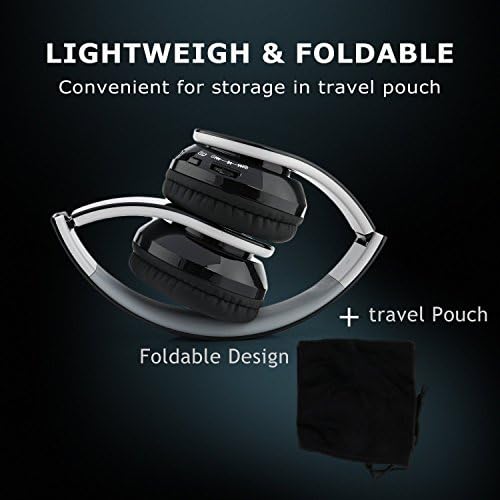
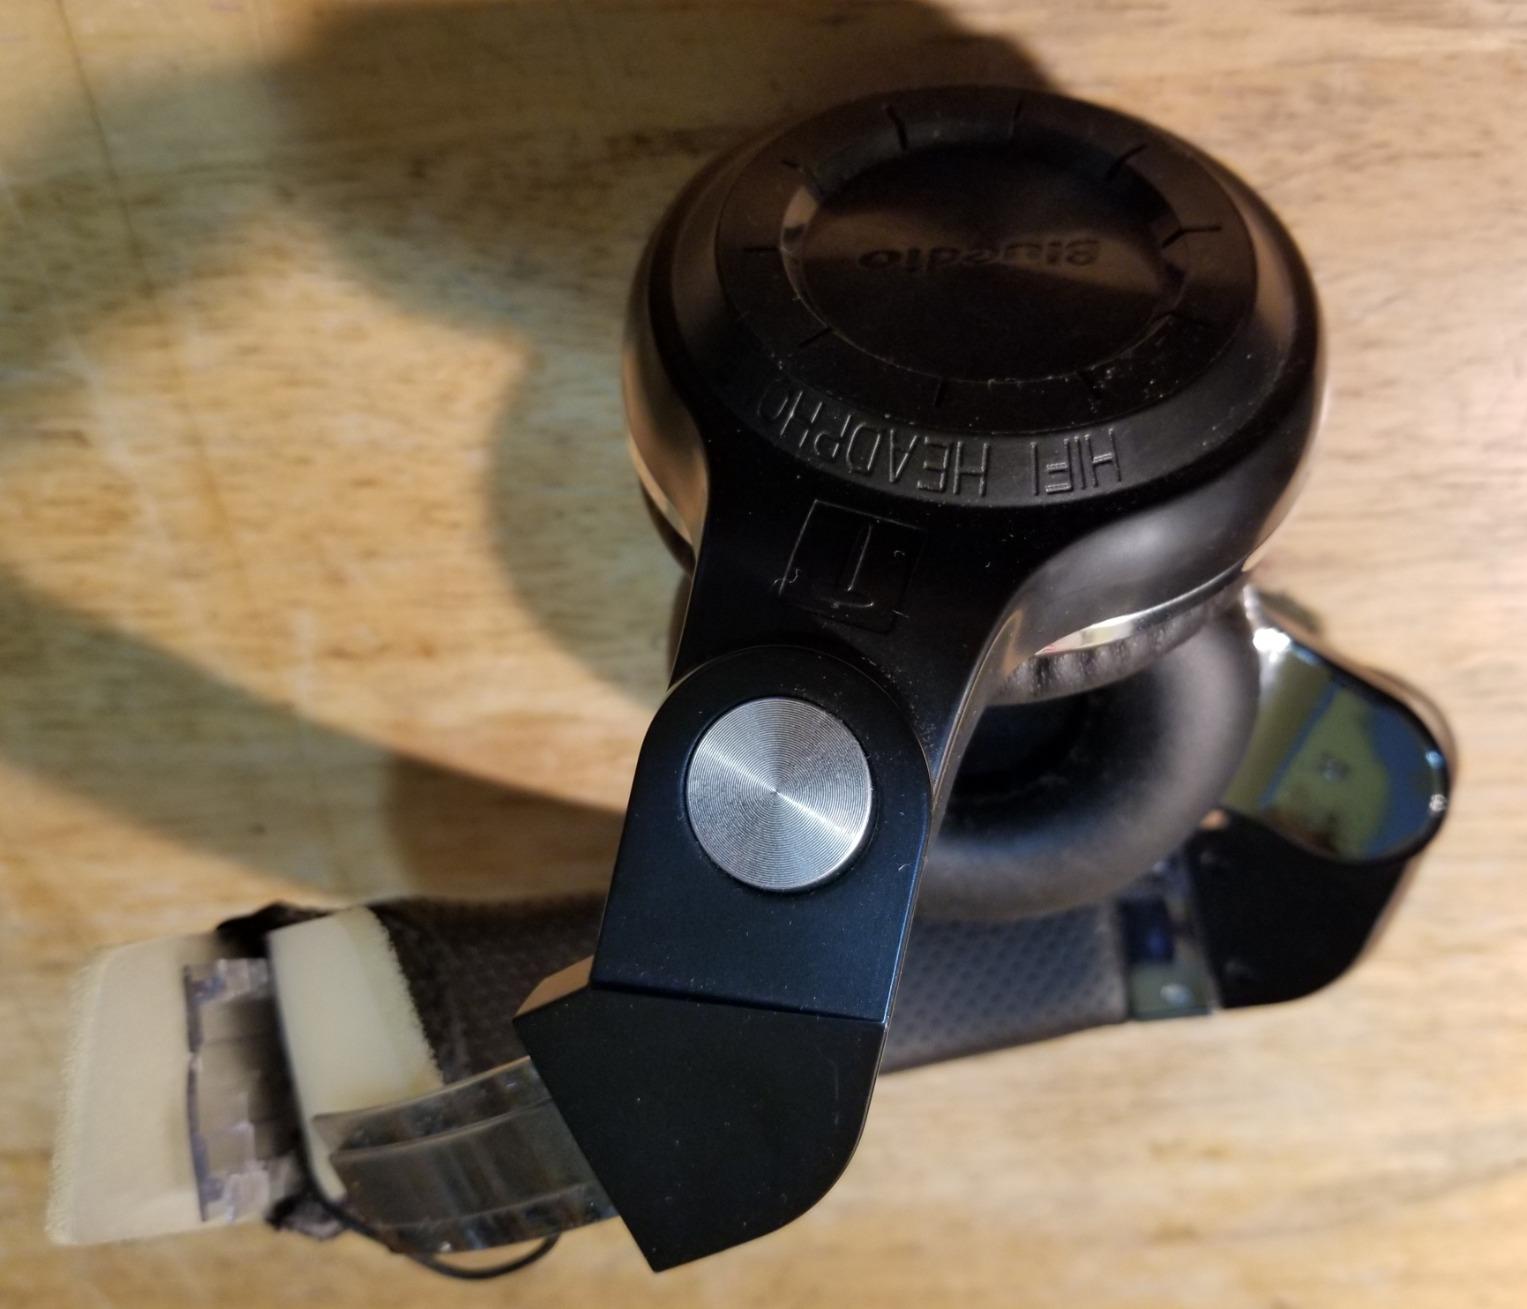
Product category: headphones
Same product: no